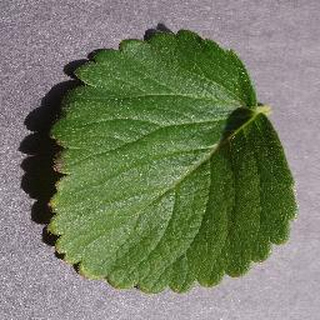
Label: healthy_strawberry